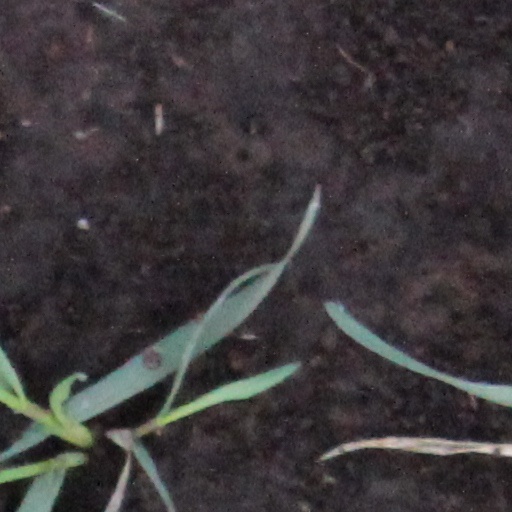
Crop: wheat